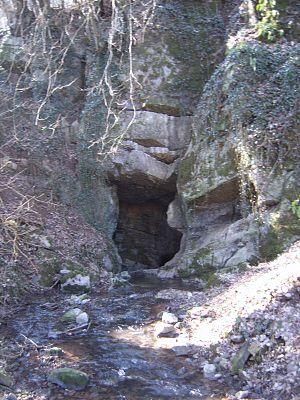
Un Aven dans le Chantoir de Rouge-Thier à Deigné. Le Chantoir de Rouge-Thier est situé au système karstique du Vallon des Chantoirs, Belgique.
Le Vallon des Chantoirs est un système karstique situé en Belgique à cheval sur les communes de Sprimont et d'Aywaille en province de Liège.
Un aven est un abîme, formation géologique caractéristique des régions karstiques des causses et vallées de l'Aveyron et de la Lozère dans le Massif central. Toutefois, le nom avenc signifiant simplement « gouffre » ou « abîme », en occitan, cette dénomination se retrouve également au-delà du massif central, notamment en Provence. Il est le plus souvent formé par l'effondrement de la voûte d'une cavité karstique dû à la dissolution des couches calcaires par l'eau de pluie.
Rouge-Thier est un hameau de la commune d'Aywaille dans la province de Liège en Région wallonne.